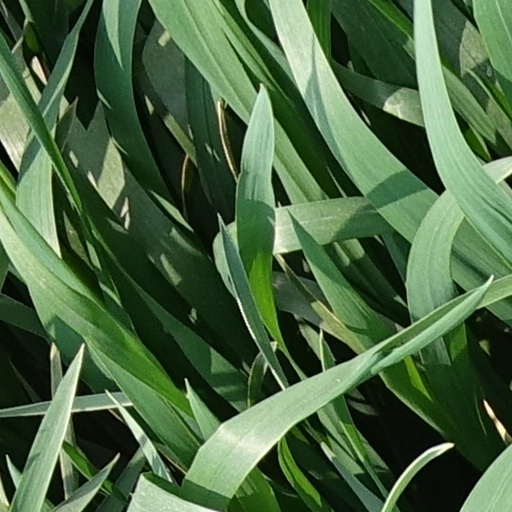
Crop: wheat